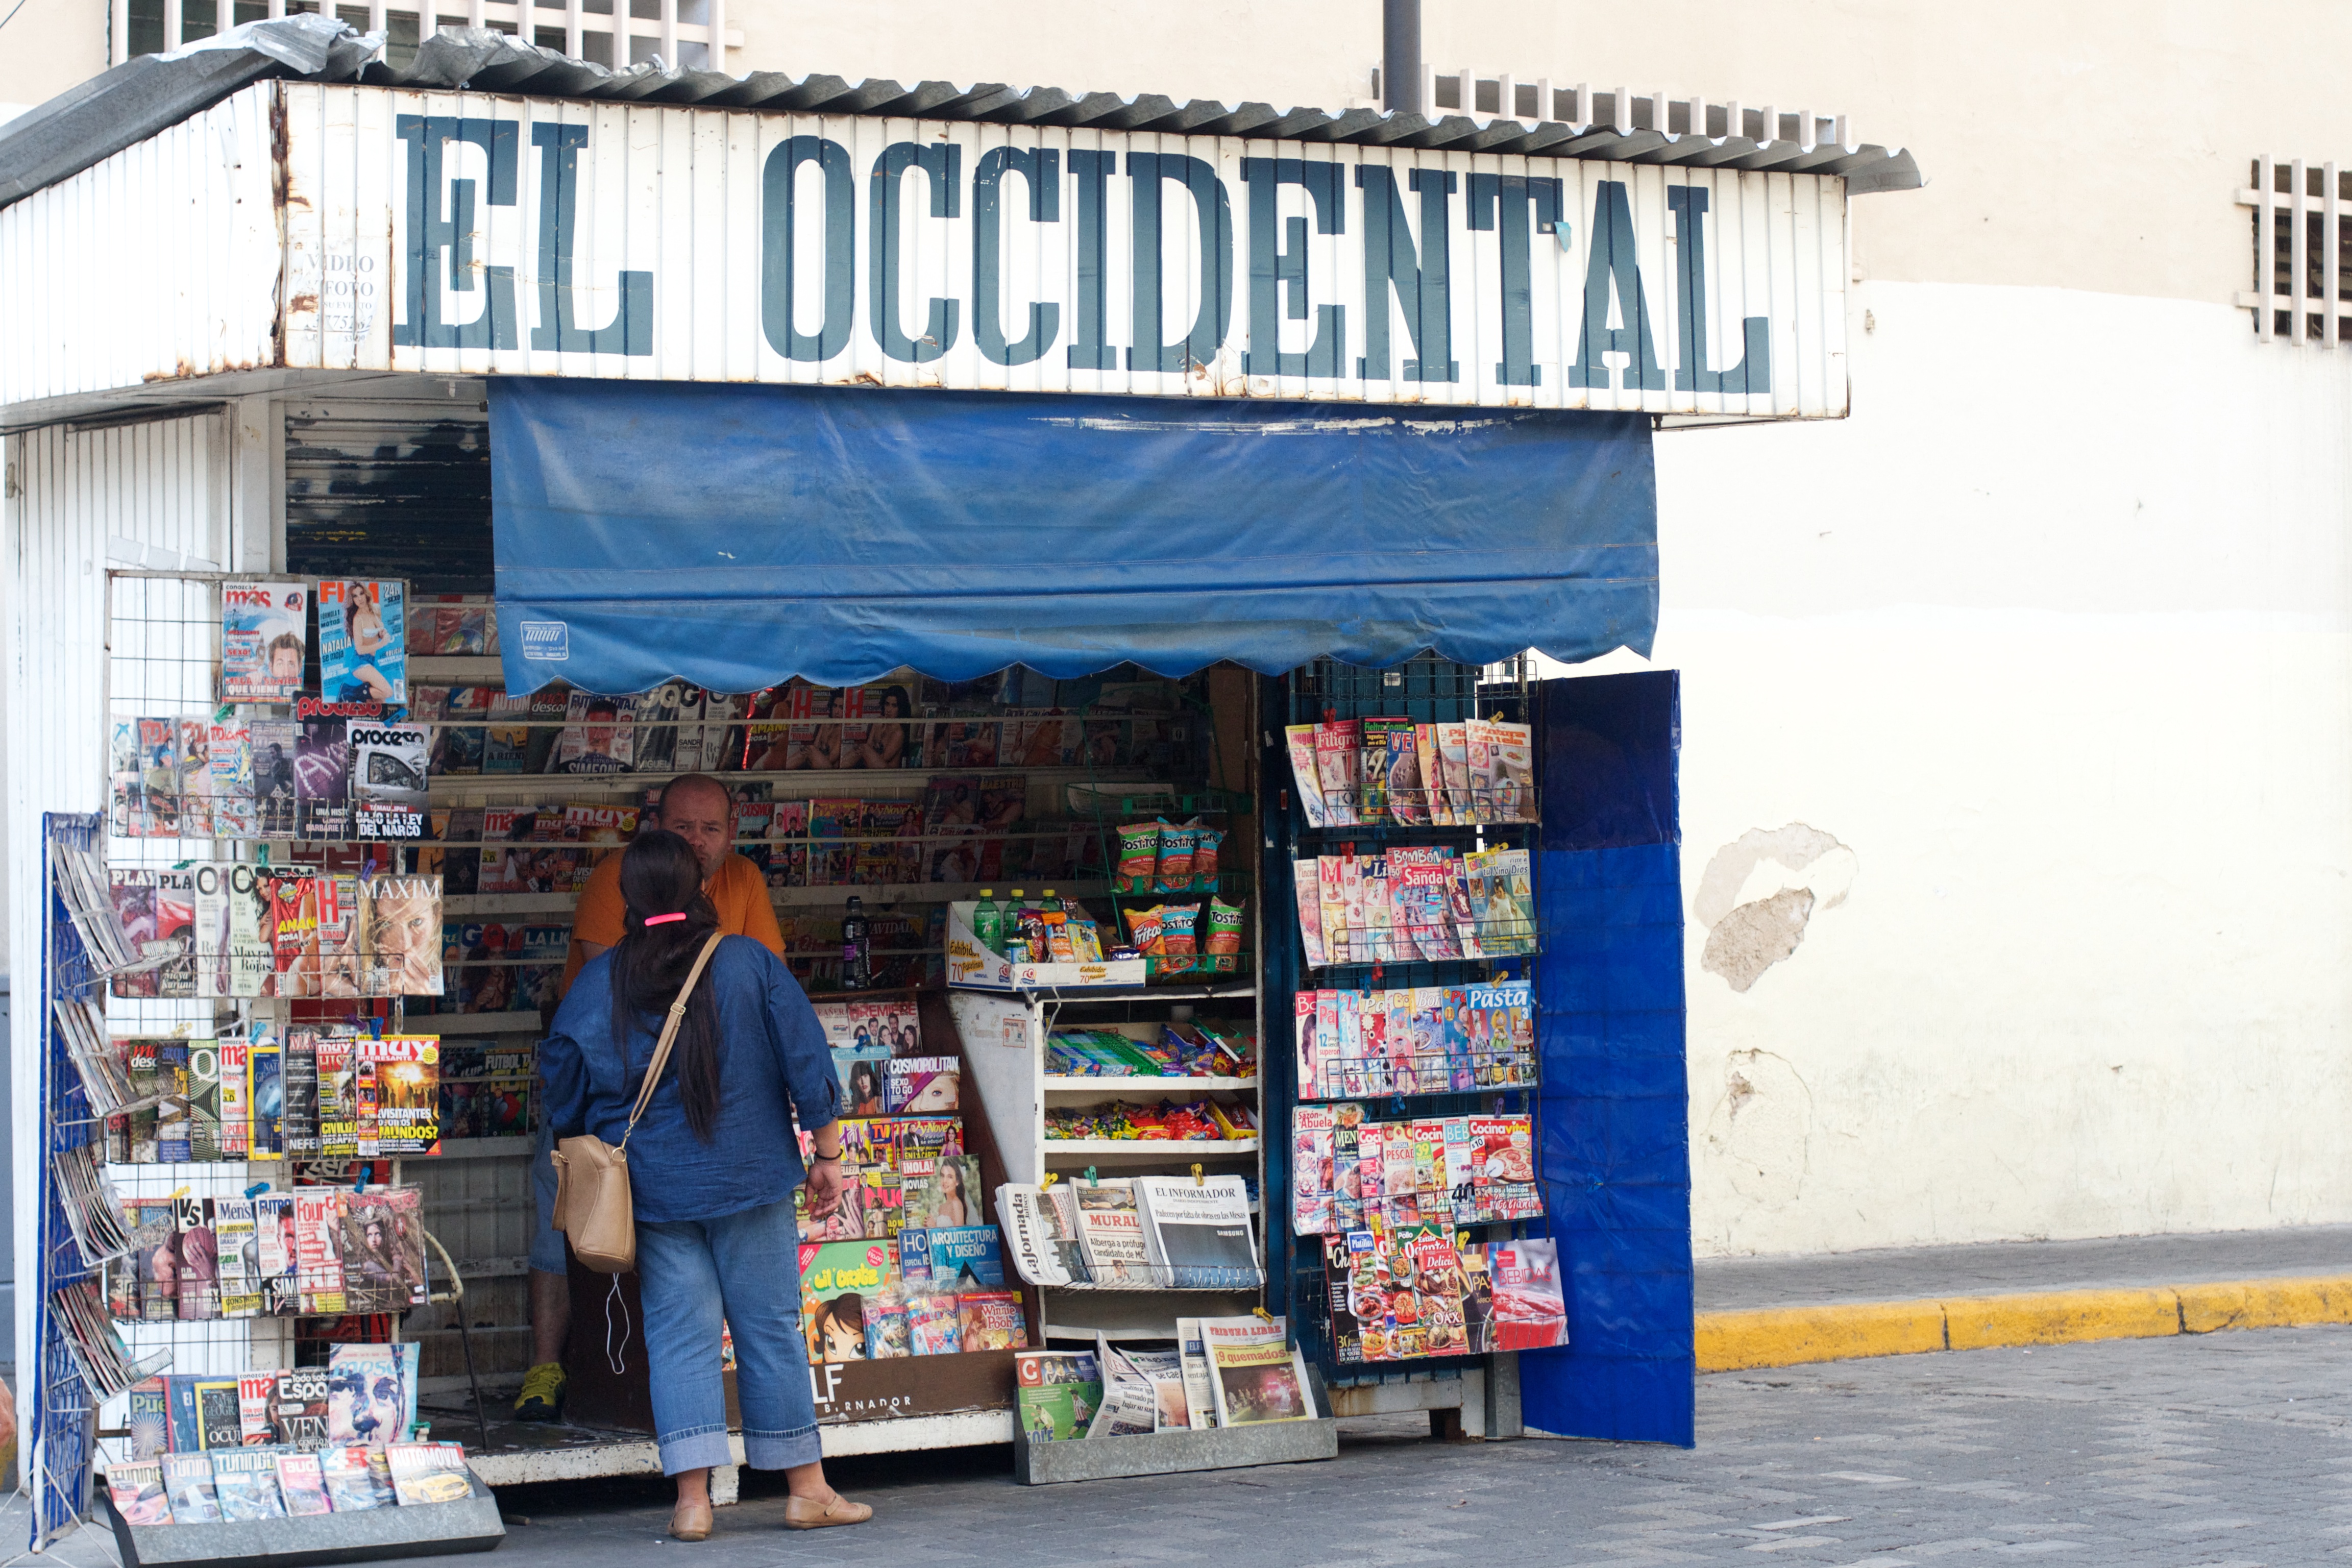
vendor, retail, convenience store